Human mouth

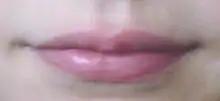
A closed human mouth.

The lips come together to close the opening of the mouth, forming a line between the upper and lower lip. In facial expression, this "mouth line" is iconically shaped like an up-open parabola in a smile, and like a down-open parabola in a frown. A "down-turned mouth" means a mouth line forming a down-turned parabola, and when permanent can be normal. Also, a "down-turned mouth" can be part of the presentation of Prader–Willi syndrome.